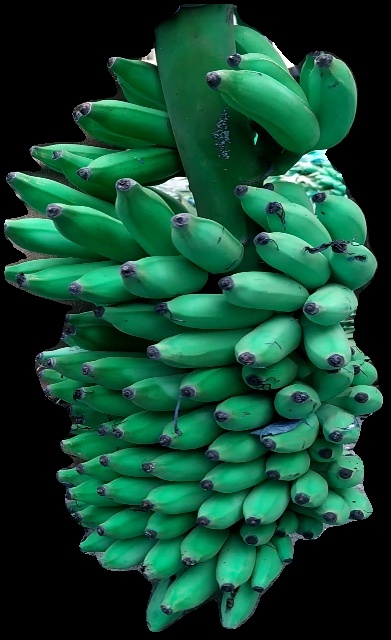
Variety: elakki-bale
Grade: grade1